Nieuport Triplane

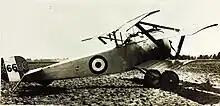
Nieuport 17 Triplane showing its unusual wing stagger

Delage based his next triplane, serial numbered N1388, on a single-seat Nieuport 17 biplane that was armed with a synchronized Lewis machine gun forward of the pilot. It was powered by a Le Rhône 9J rotary fitted with Nieuport's . In this aircraft Delage reversed the positions of the upper and middle wings, with the upper wing now mounted above and to the rear of the cockpit. The middle wing was the furthest forward of the three with its leading edge just behind the engine cowling. Despite cutouts at its roots, the wing blocked much of the pilot's downward view. Additionally, the ailerons were transferred to the upper wings.